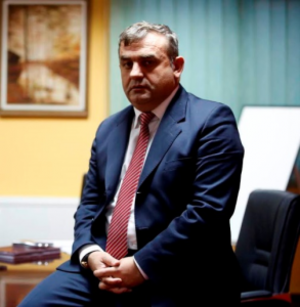
Lulzim Tafa est un éducateur, professeur et poète kosovar. Il est recteur de l'AAB University du Kosovo.